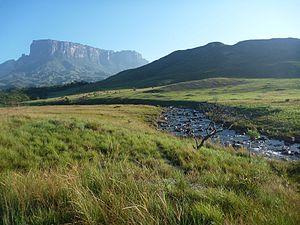
Un tepuy est un haut plateau à contours particulièrement abrupts, fréquent dans la Gran Sabana vénézuélienne et dans les régions voisines. Ce sont des reliefs tabulaires résiduels, dont les altitudes s'échelonnent de 1 200 à 3 050 m. Outre leur forme, les tepuys présentent des milieux naturels spécifiques, riches en espèces endémiques en raison de l'isolement de ces reliefs et de leurs contrastes climatiques forts.